Piedmont Macon North Hospital

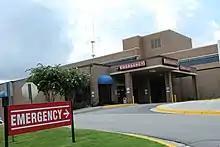
Coliseum Northside Hospital's Emergency room

The emergency rooms are open 24/7, offers treatment for all adults and children, and had space for six new beds to be added to the hospital in 2018. When it comes to their gastroenterology services, Coliseum Northside treats a wide variety of ailments such as Gastroesophageal reflux disease, Ulcerative colitis, Crohn's disease, Appendicitis and many more. The hospital uses Cellvizio to detect cancer early. Many new technologies are offered to assist in treating patients with a Respiratory disease such as Video-assisted thoracoscopic surgery. The sleep disorder center is certified by the American Academy of Sleep Medicine and offers care for sleep disorders such as Insomnia and Narcolepsy. The advanced wound care center treats patients who have wounds that have not been healing up as quickly as they should and may utilize Hyperbaric medicine to assist in the healing process.